Ashford International railway station

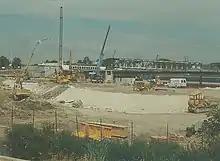
Rebuilding the international station, 1994

The station was rebuilt as Ashford International to serve trains to mainland Europe. Construction was planned to begin in 1991 but delayed owing to a lack of government approval. It was planned as a partial park and ride side, catering for up to 2,000 vehicles, and as a means of regenerating the town. Work started on the rebuilding in June 1994 and continued for 18 months. The project was designed by the British Rail Architecture and Design Group, and was inspired by the Maison de Verre, Paris. Two new platforms were built to the north of the station, with the original down island platform taken over by international services. The total cost of the work was £80 million. The platforms reallocated for international services needed to be lengthened to in order to accommodate the British Rail Class 373 trains used by Eurostar.